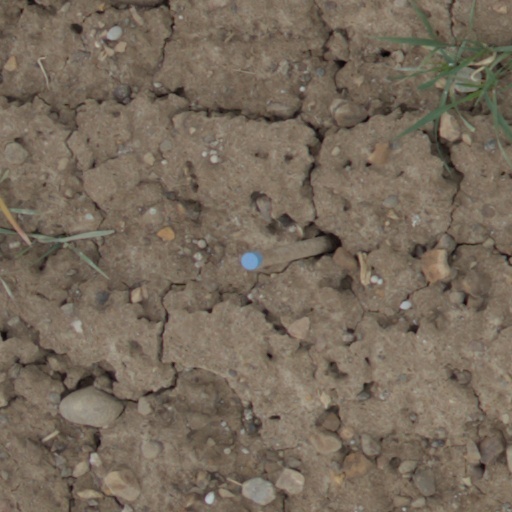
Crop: wheat